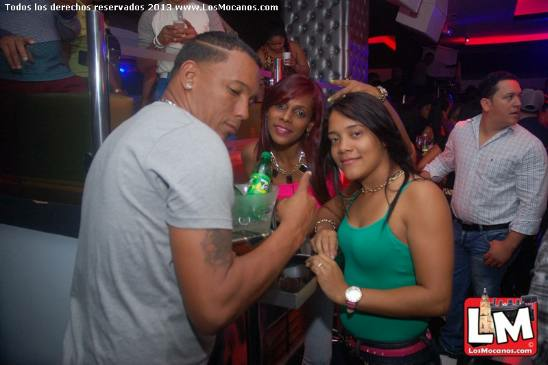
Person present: Yes